Assembly of Representatives (Mandatory Palestine)

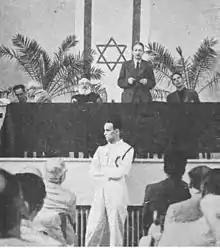
Yitzhak Ben-Zvi at the Assembly of Representatives, September 1944

The Assembly of Representatives ("Asefat HaNivharim") was the elected parliamentary assembly of the Jewish community in Mandatory Palestine. It was established on 19 April 1920, and functioned until 13 February 1949, the day before the first Knesset, elected on 25 January, was sworn in. The Assembly met once a year to elect the executive body, the Jewish National Council, which was responsible for education, local government, welfare, security and defense. It also voted on the budgets proposed by the Jewish National Council and the Rabbinical Council.